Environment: lab
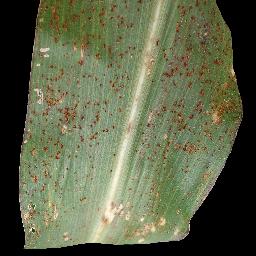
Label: common_rust